Siege of Kobanî

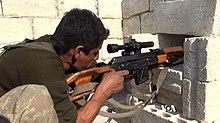
YPG sniper during the siege

On 29 October 50 Syrian Free Syrian Army (FSA) fighters crossed the border from Turkey into Kobanî. Two days later, more than 20 vehicles with Kurdish Peshmerga forces entered the city of Kobanî from Sh'ir Hill in the western countryside of the city. The Iraqi Peshmerga forces numbered around 150, and brought heavy weapons and ammunition. These arrivals marked the first time Turkey allowed ground troops from outside Syria to reinforce the Kurds defending Kobanî.